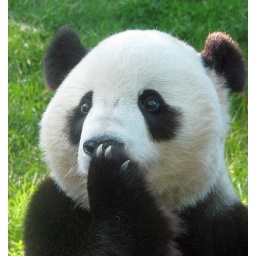
Brenda gave Tai his treats in a brown paper bag...inside were a whole pear and biscuits.